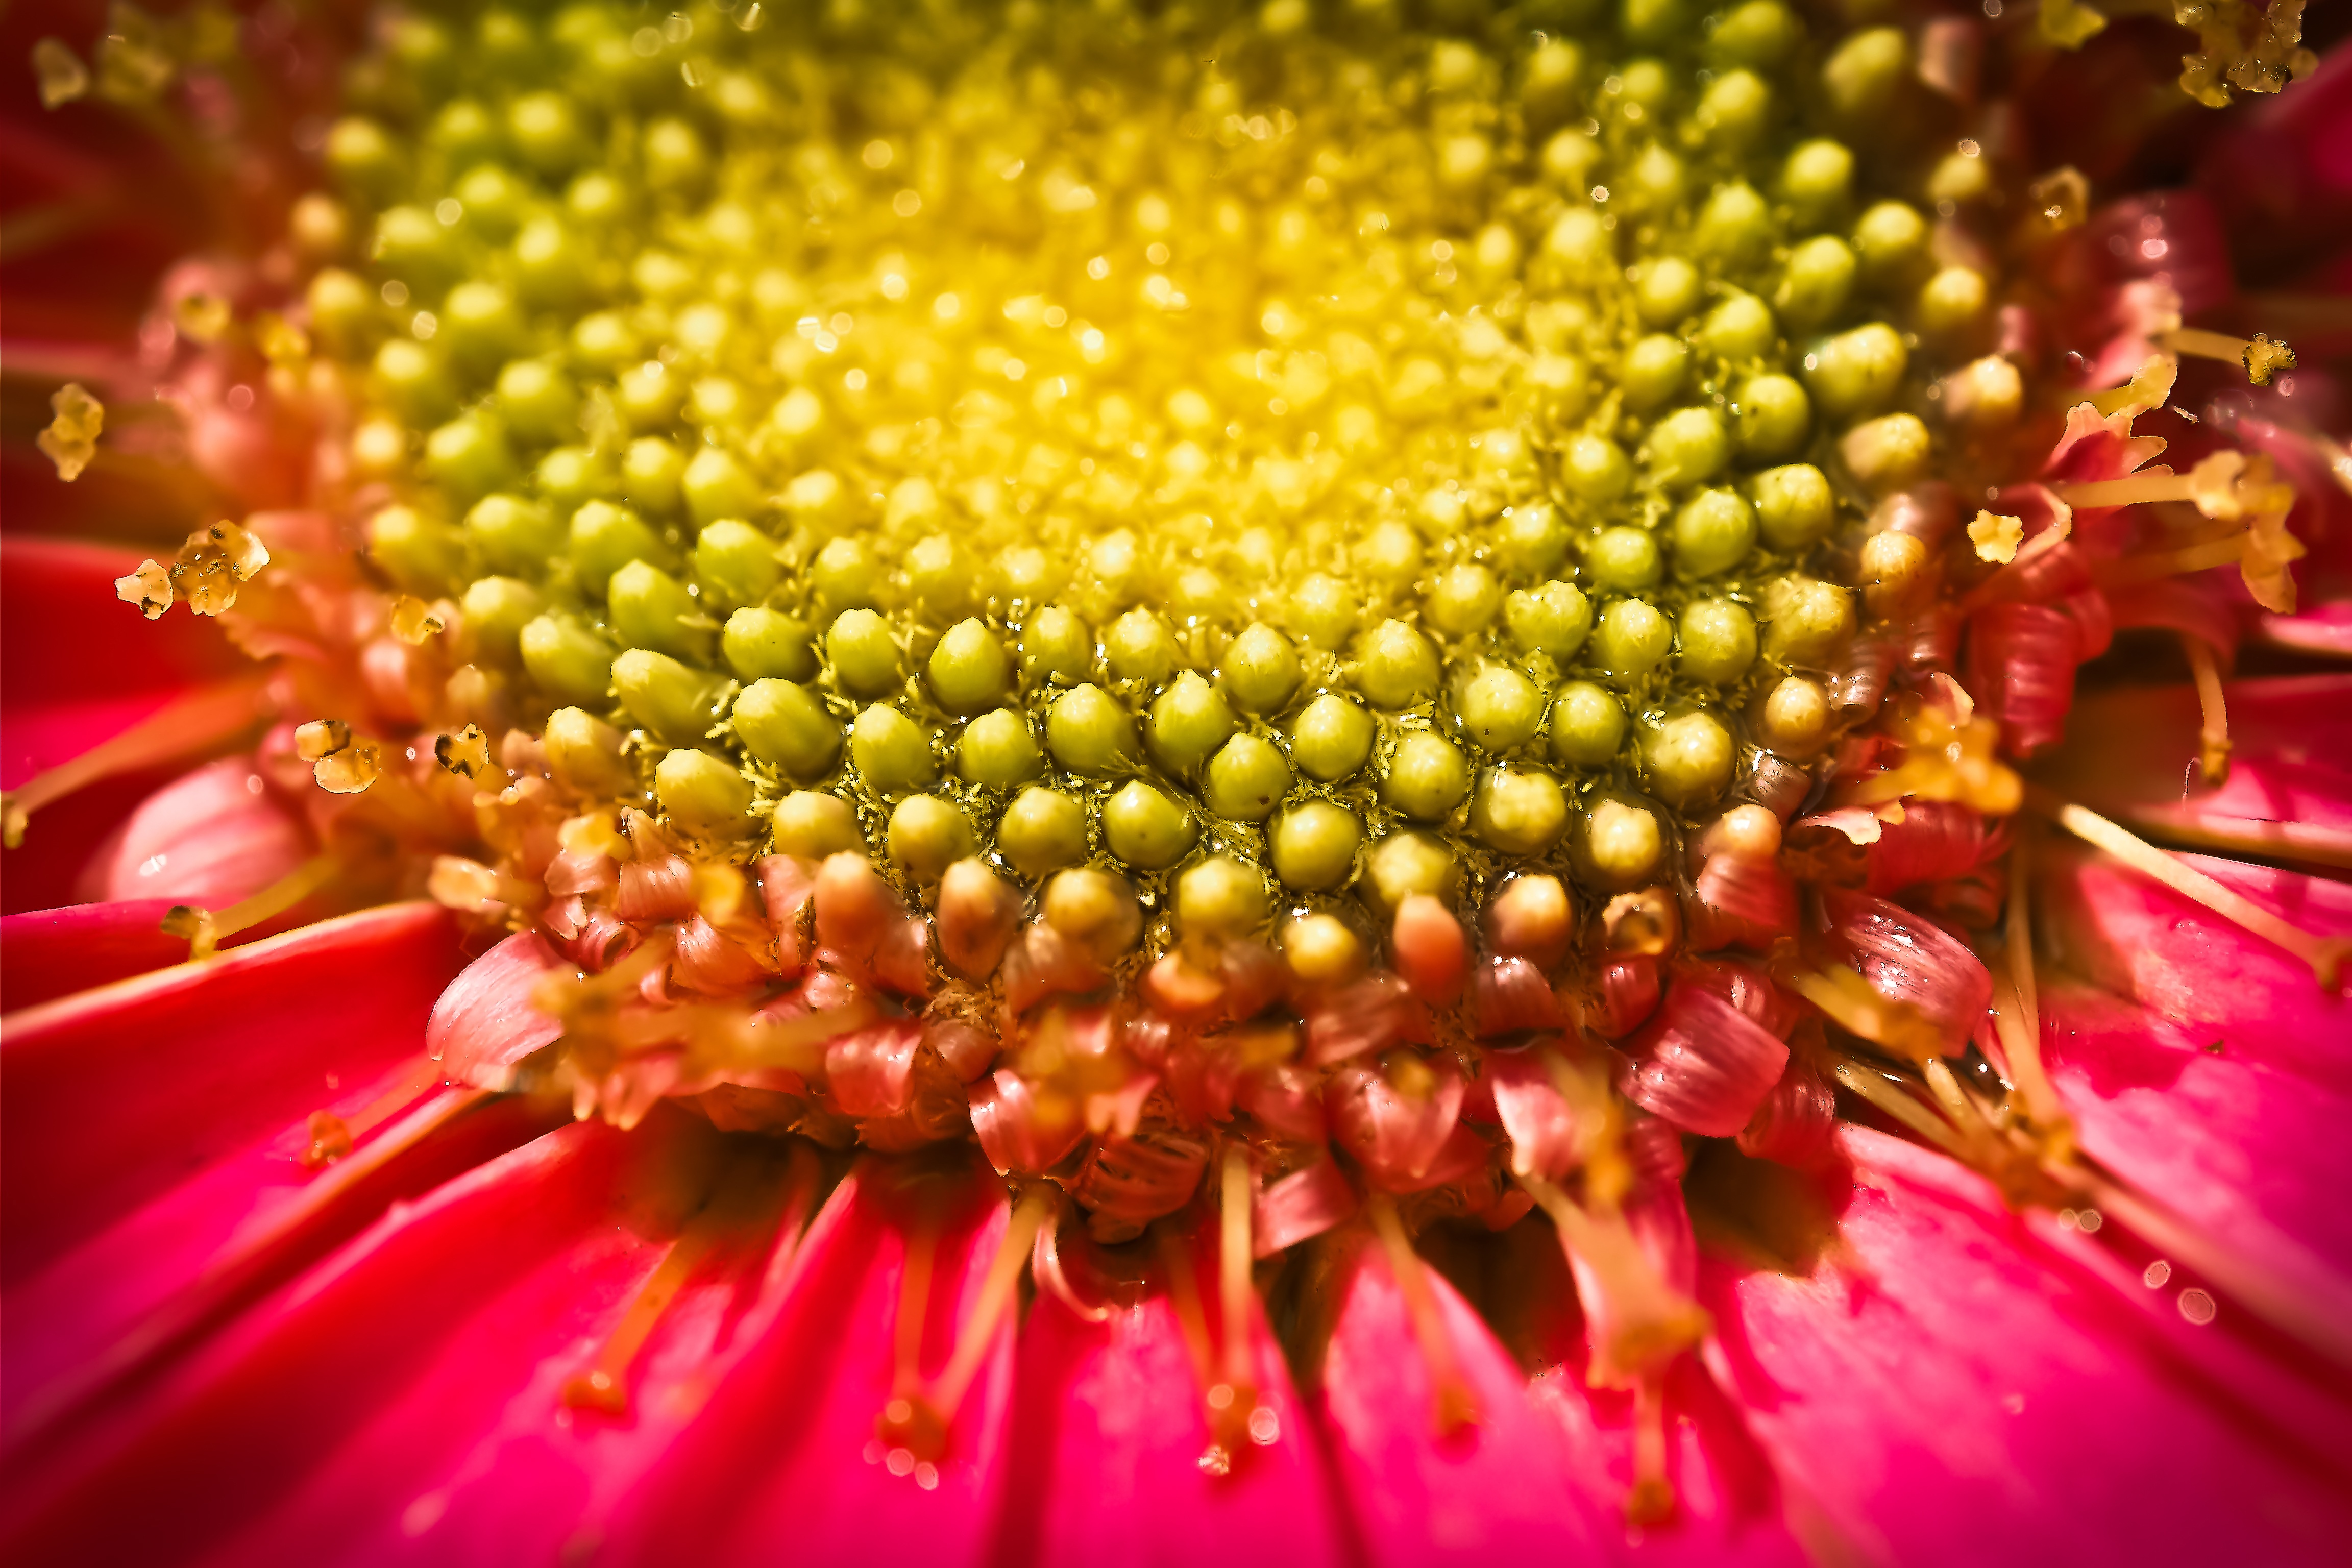
nature, blossom, plant, photography, flower, petal, bloom, pollen, produce, lush, color, macro, colorful, garden, pink, close, flora, close up, farbenpracht, seeds, shrub, chrysanthemum, frisch, floristry, macro photography, ornamental plant, flowering plant, daisy family, summer flower, garden chrysanthemum, b hen, garden chrysantheme, seed stalk, land plant